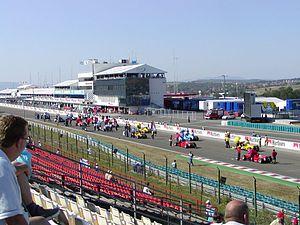
Résultats du Grand Prix automobile de Hongrie de Formule 1 2003 qui s'est disputé sur l'Hungaroring le 24 août.